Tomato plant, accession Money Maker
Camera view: tilt-top (135 deg); turntable rotation: 180 degrees
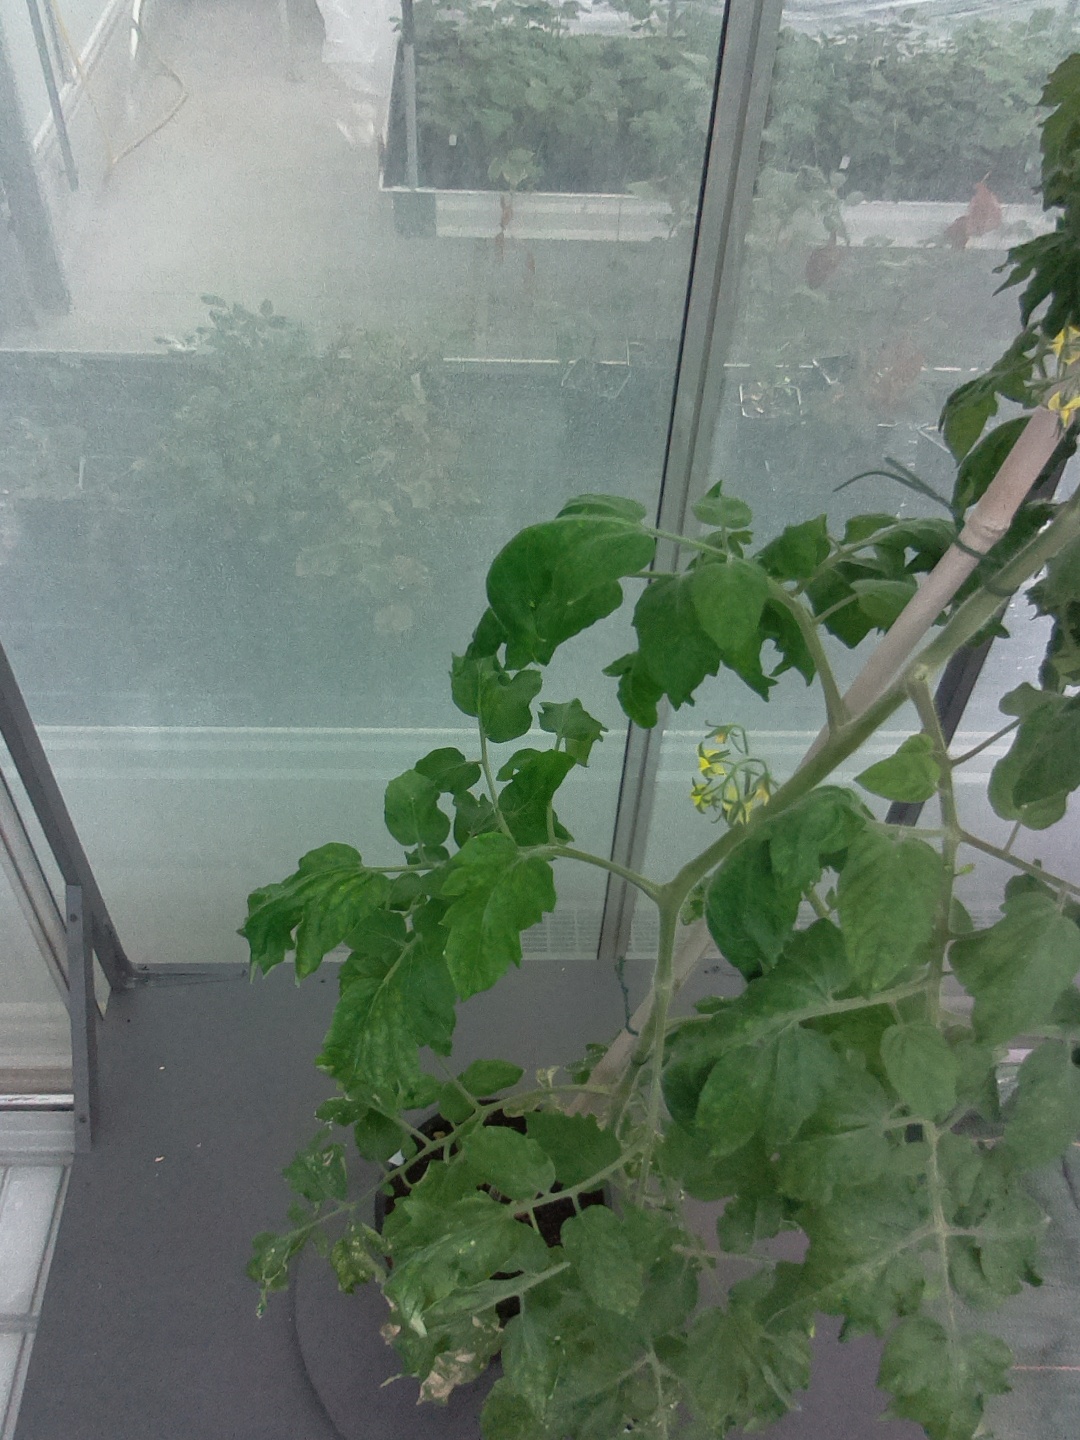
BBCH growth stage 70: Fruits at the main stem or branches visibles